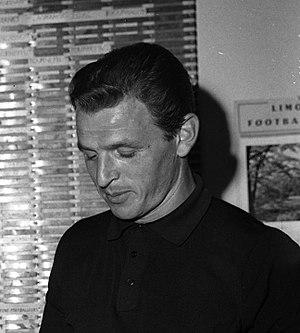
26 septembre 1961. René Pleimelding (entraîneur du Toulouse Football Club) et Jacques Foix (joueur du TFC). Plan taille sur les deux hommes en train de se serrer la main
Jacques Foix, né le 26 novembre 1930 à Mont-de-Marsan et mort le 14 juin 2017 dans la même ville, est un joueur de football français dans les années 1950. Il jouait attaquant.